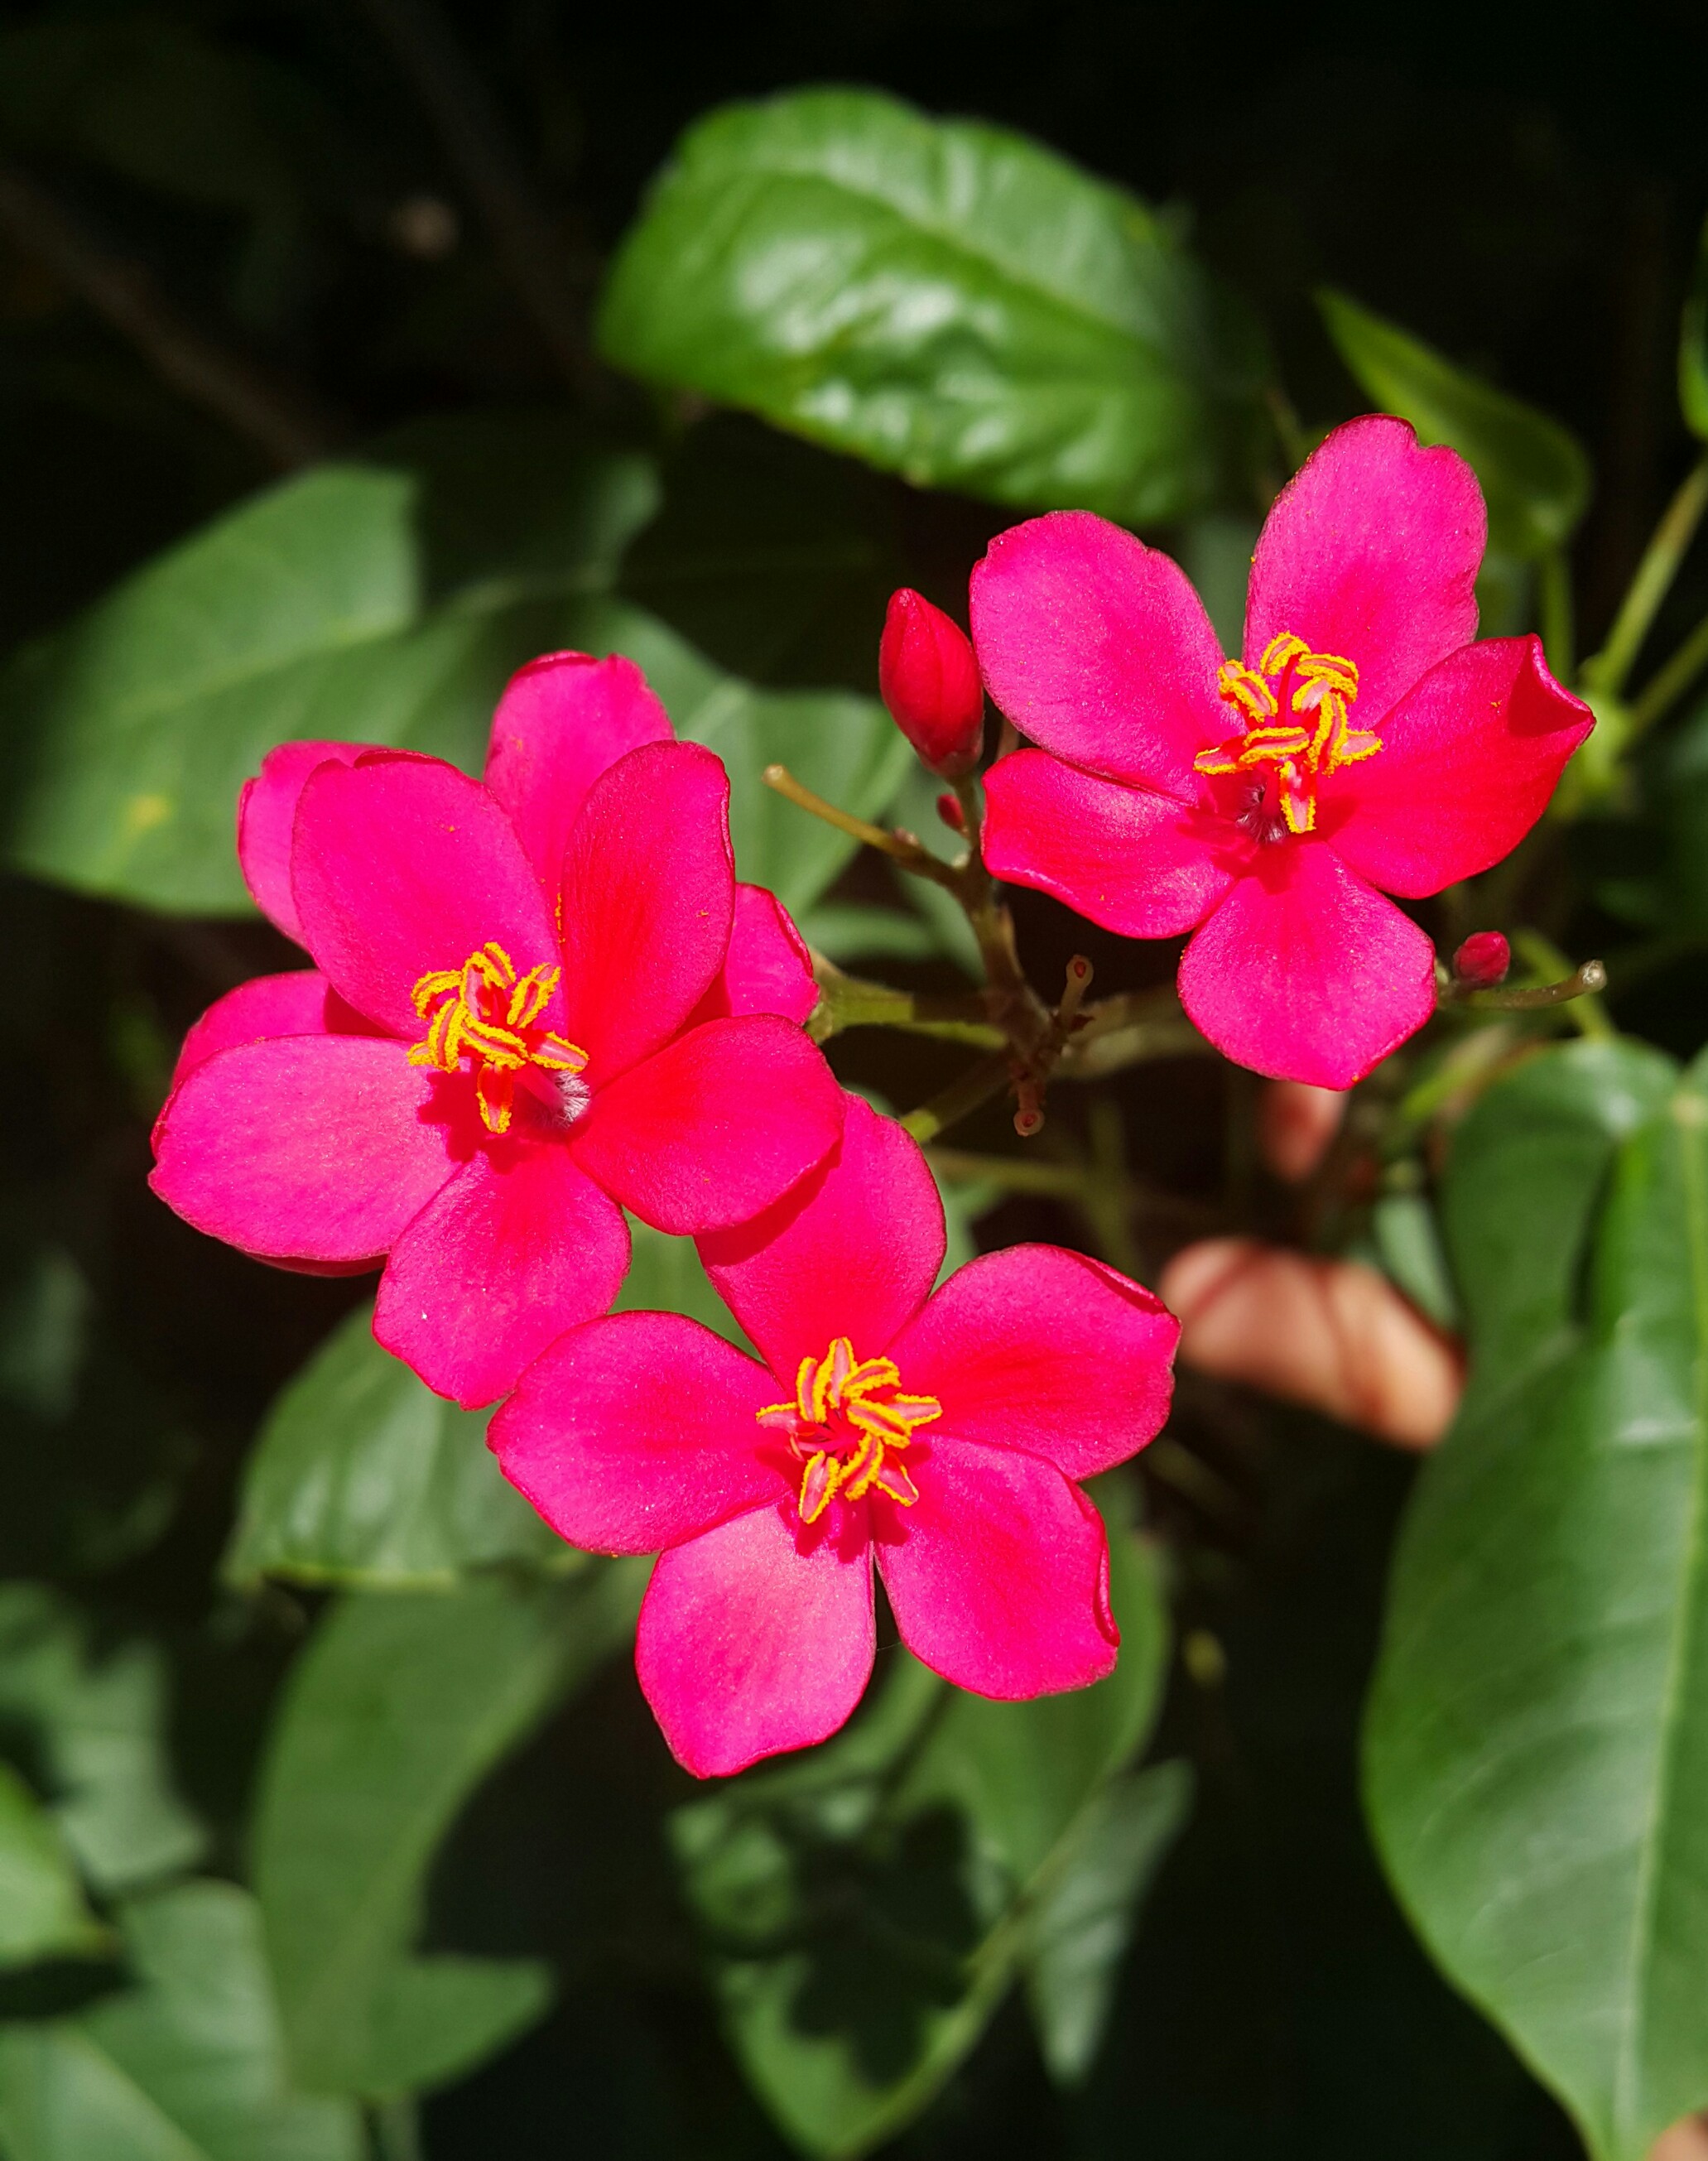
flower, plant, flowering plant, flora, wildflower, annual plant, petal